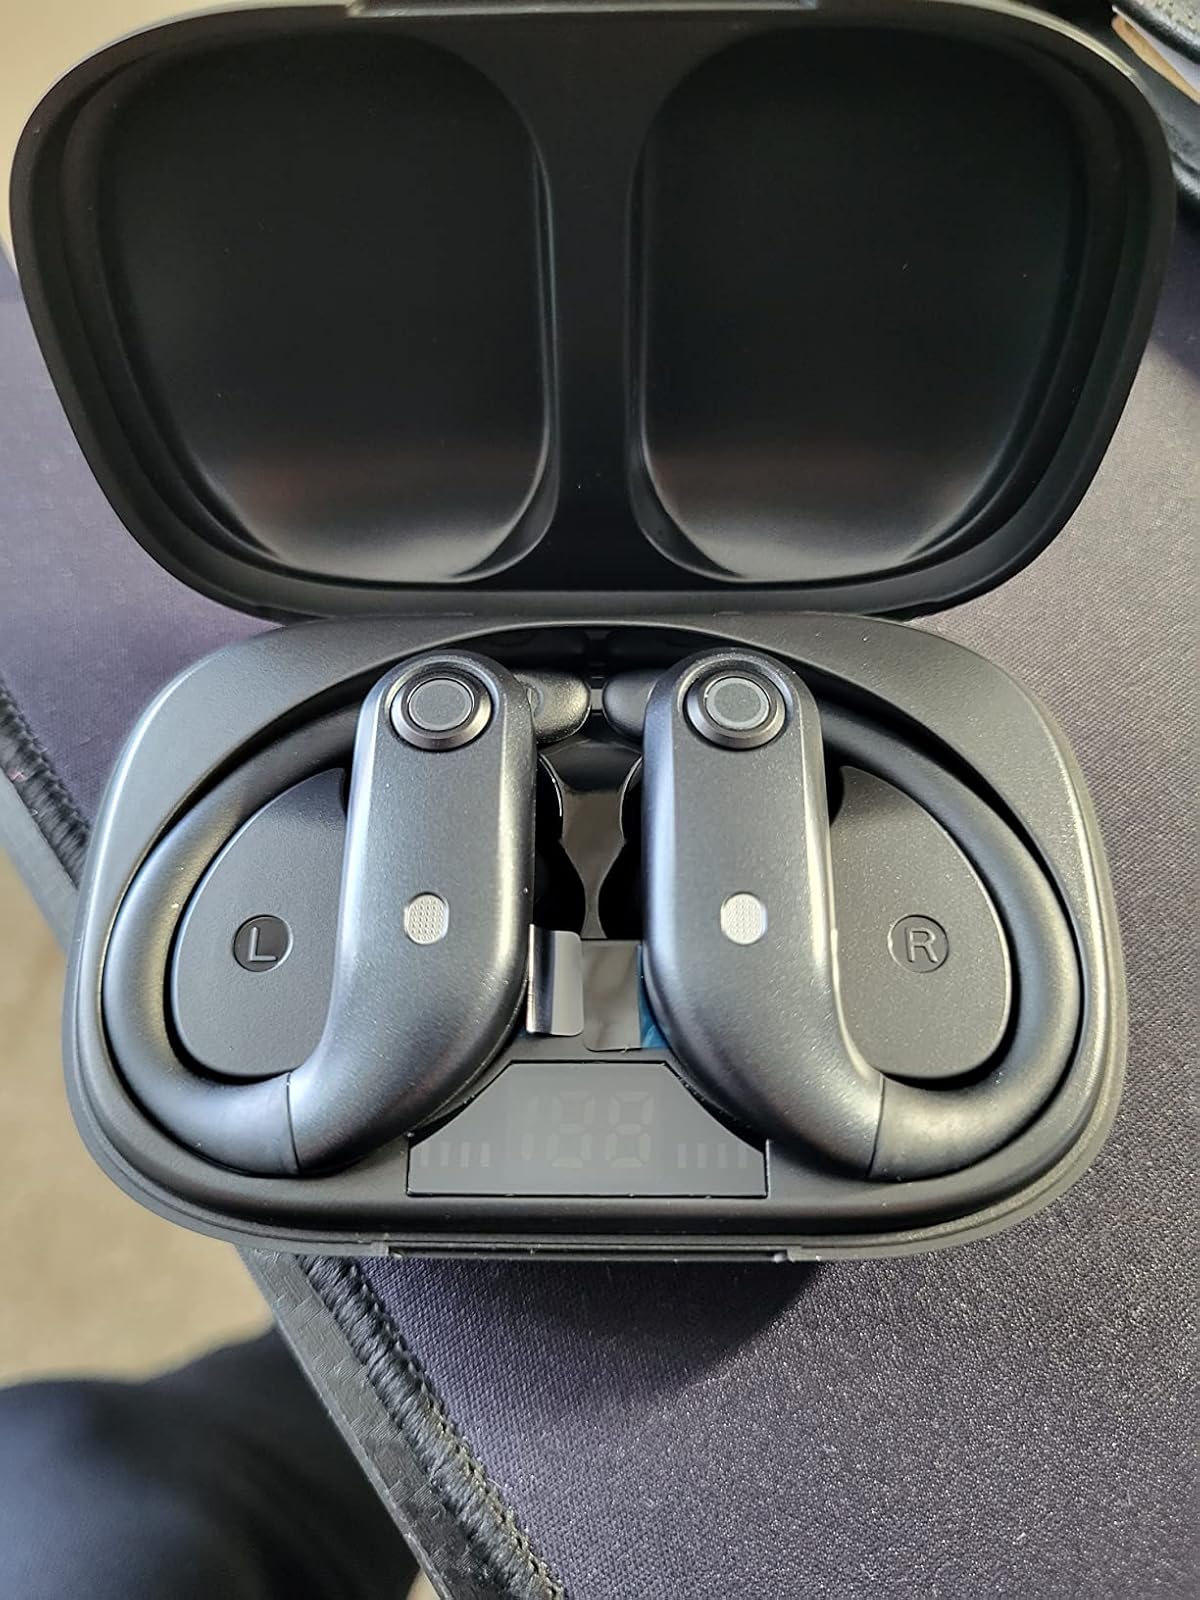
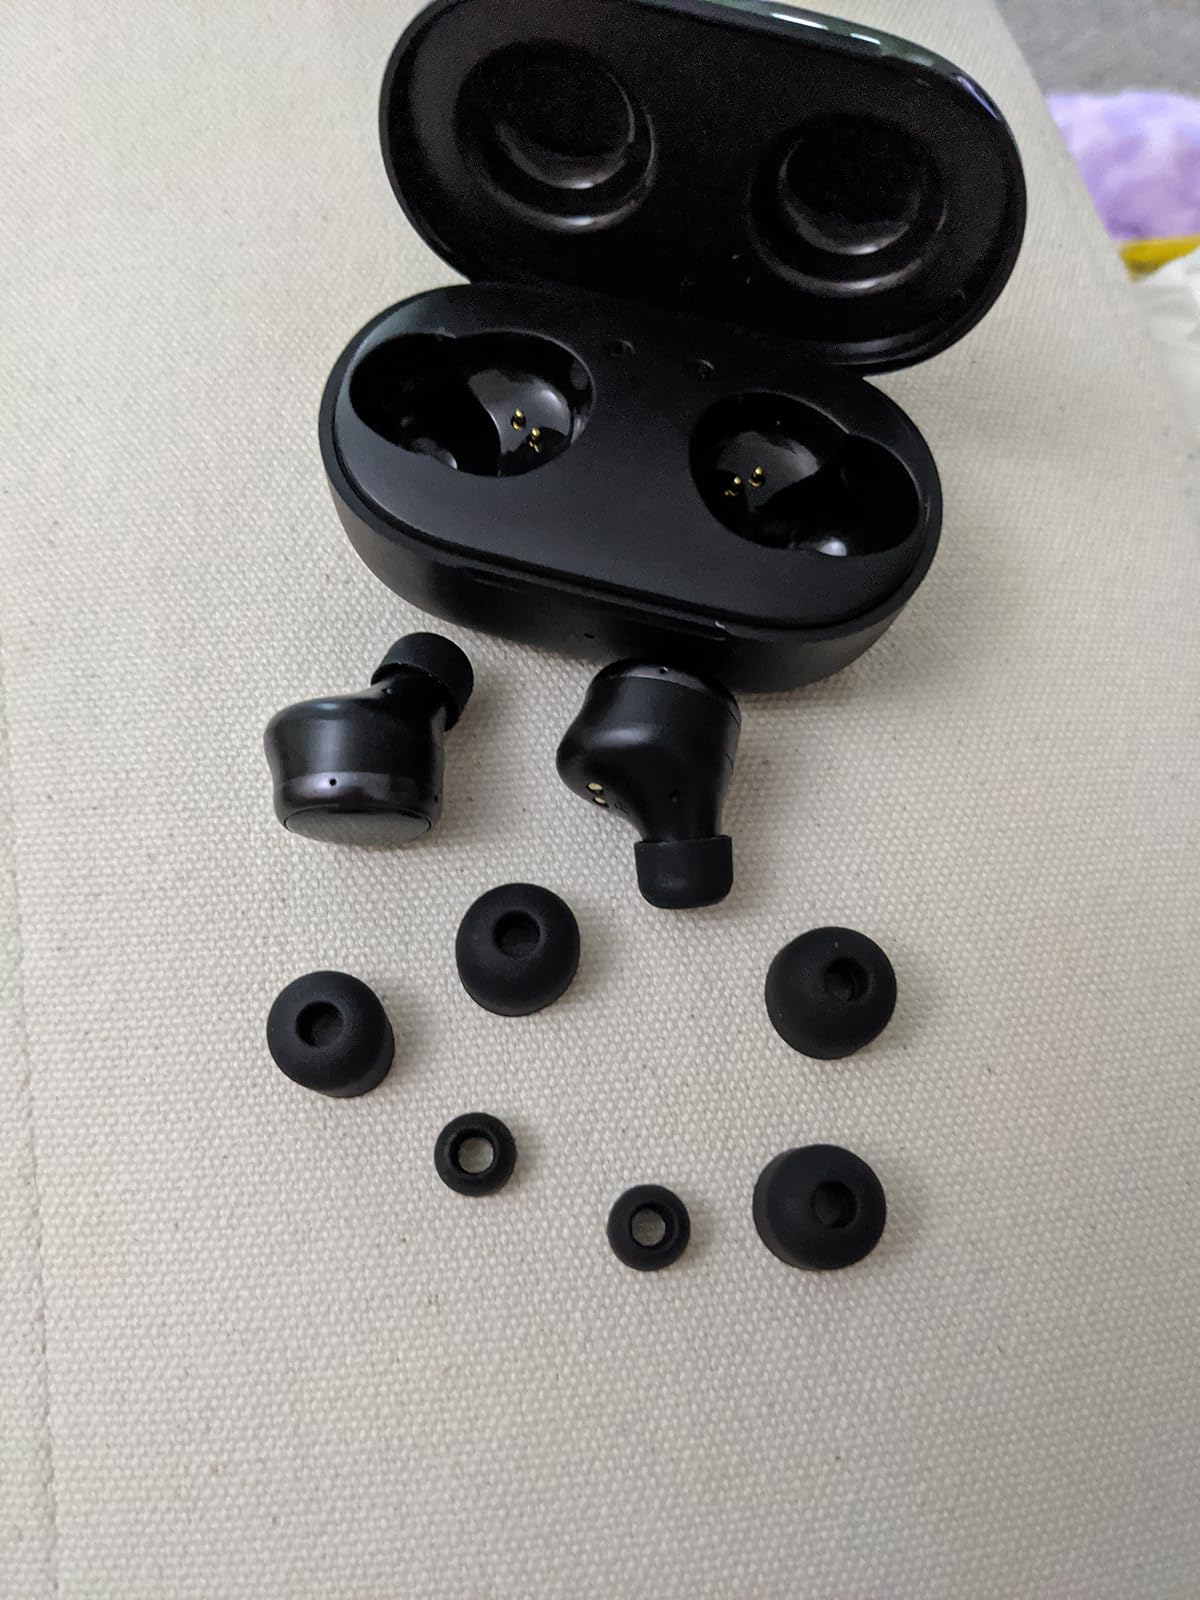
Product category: earbuds
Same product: no